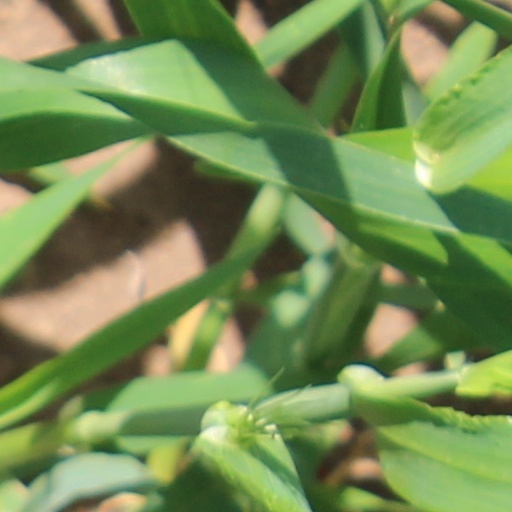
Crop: wheat